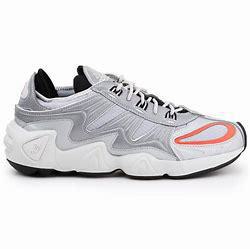
Brand: Adidas
Model: FYW S 97